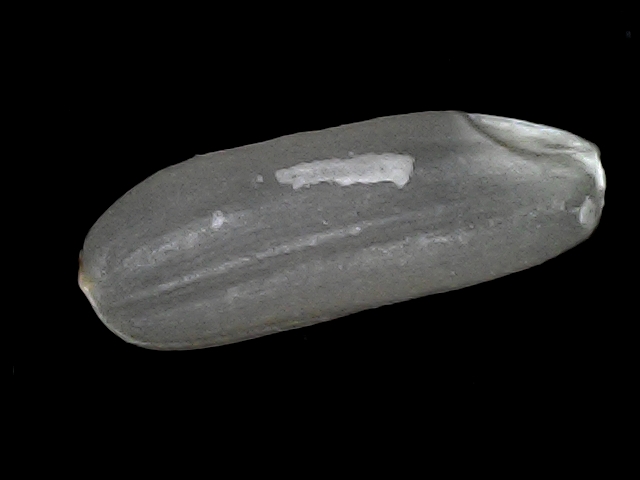
Rice variety: BD30